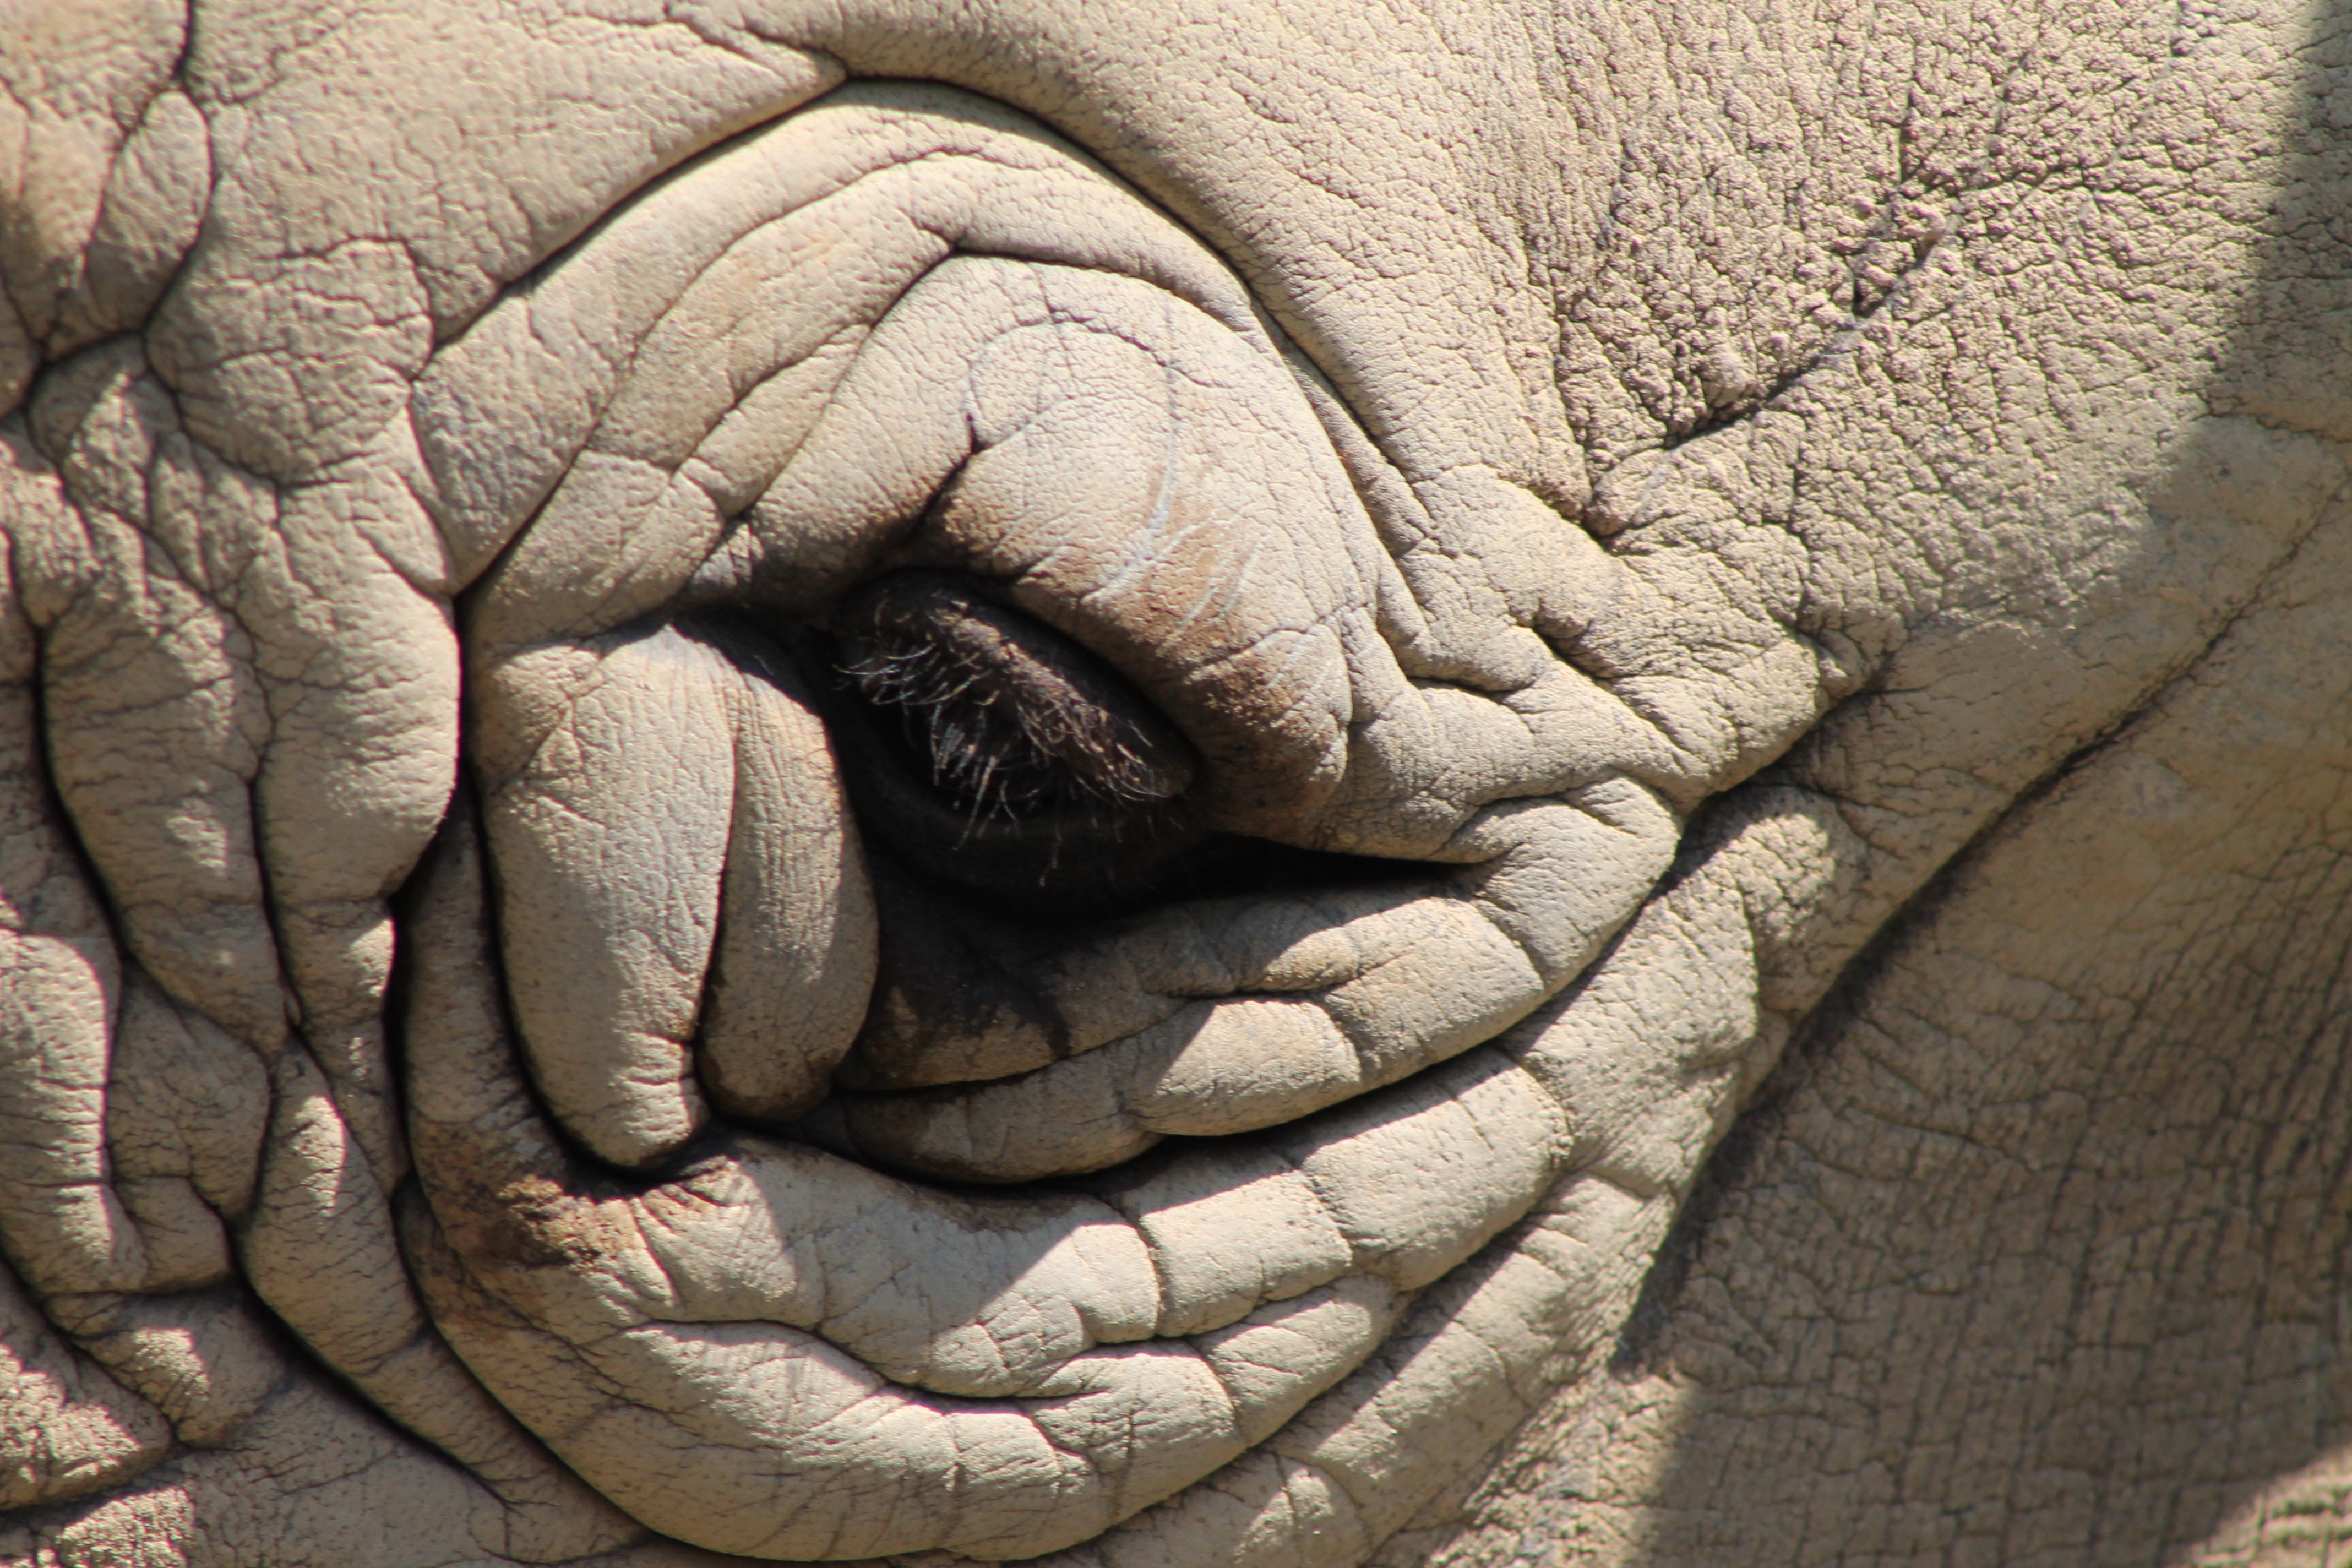
animal, wildlife, wild, fauna, elephant, rhino, sculpture, art, temple, eye, head, carving, relief, stone carving, indian elephant, ancient history, elephants and mammoths